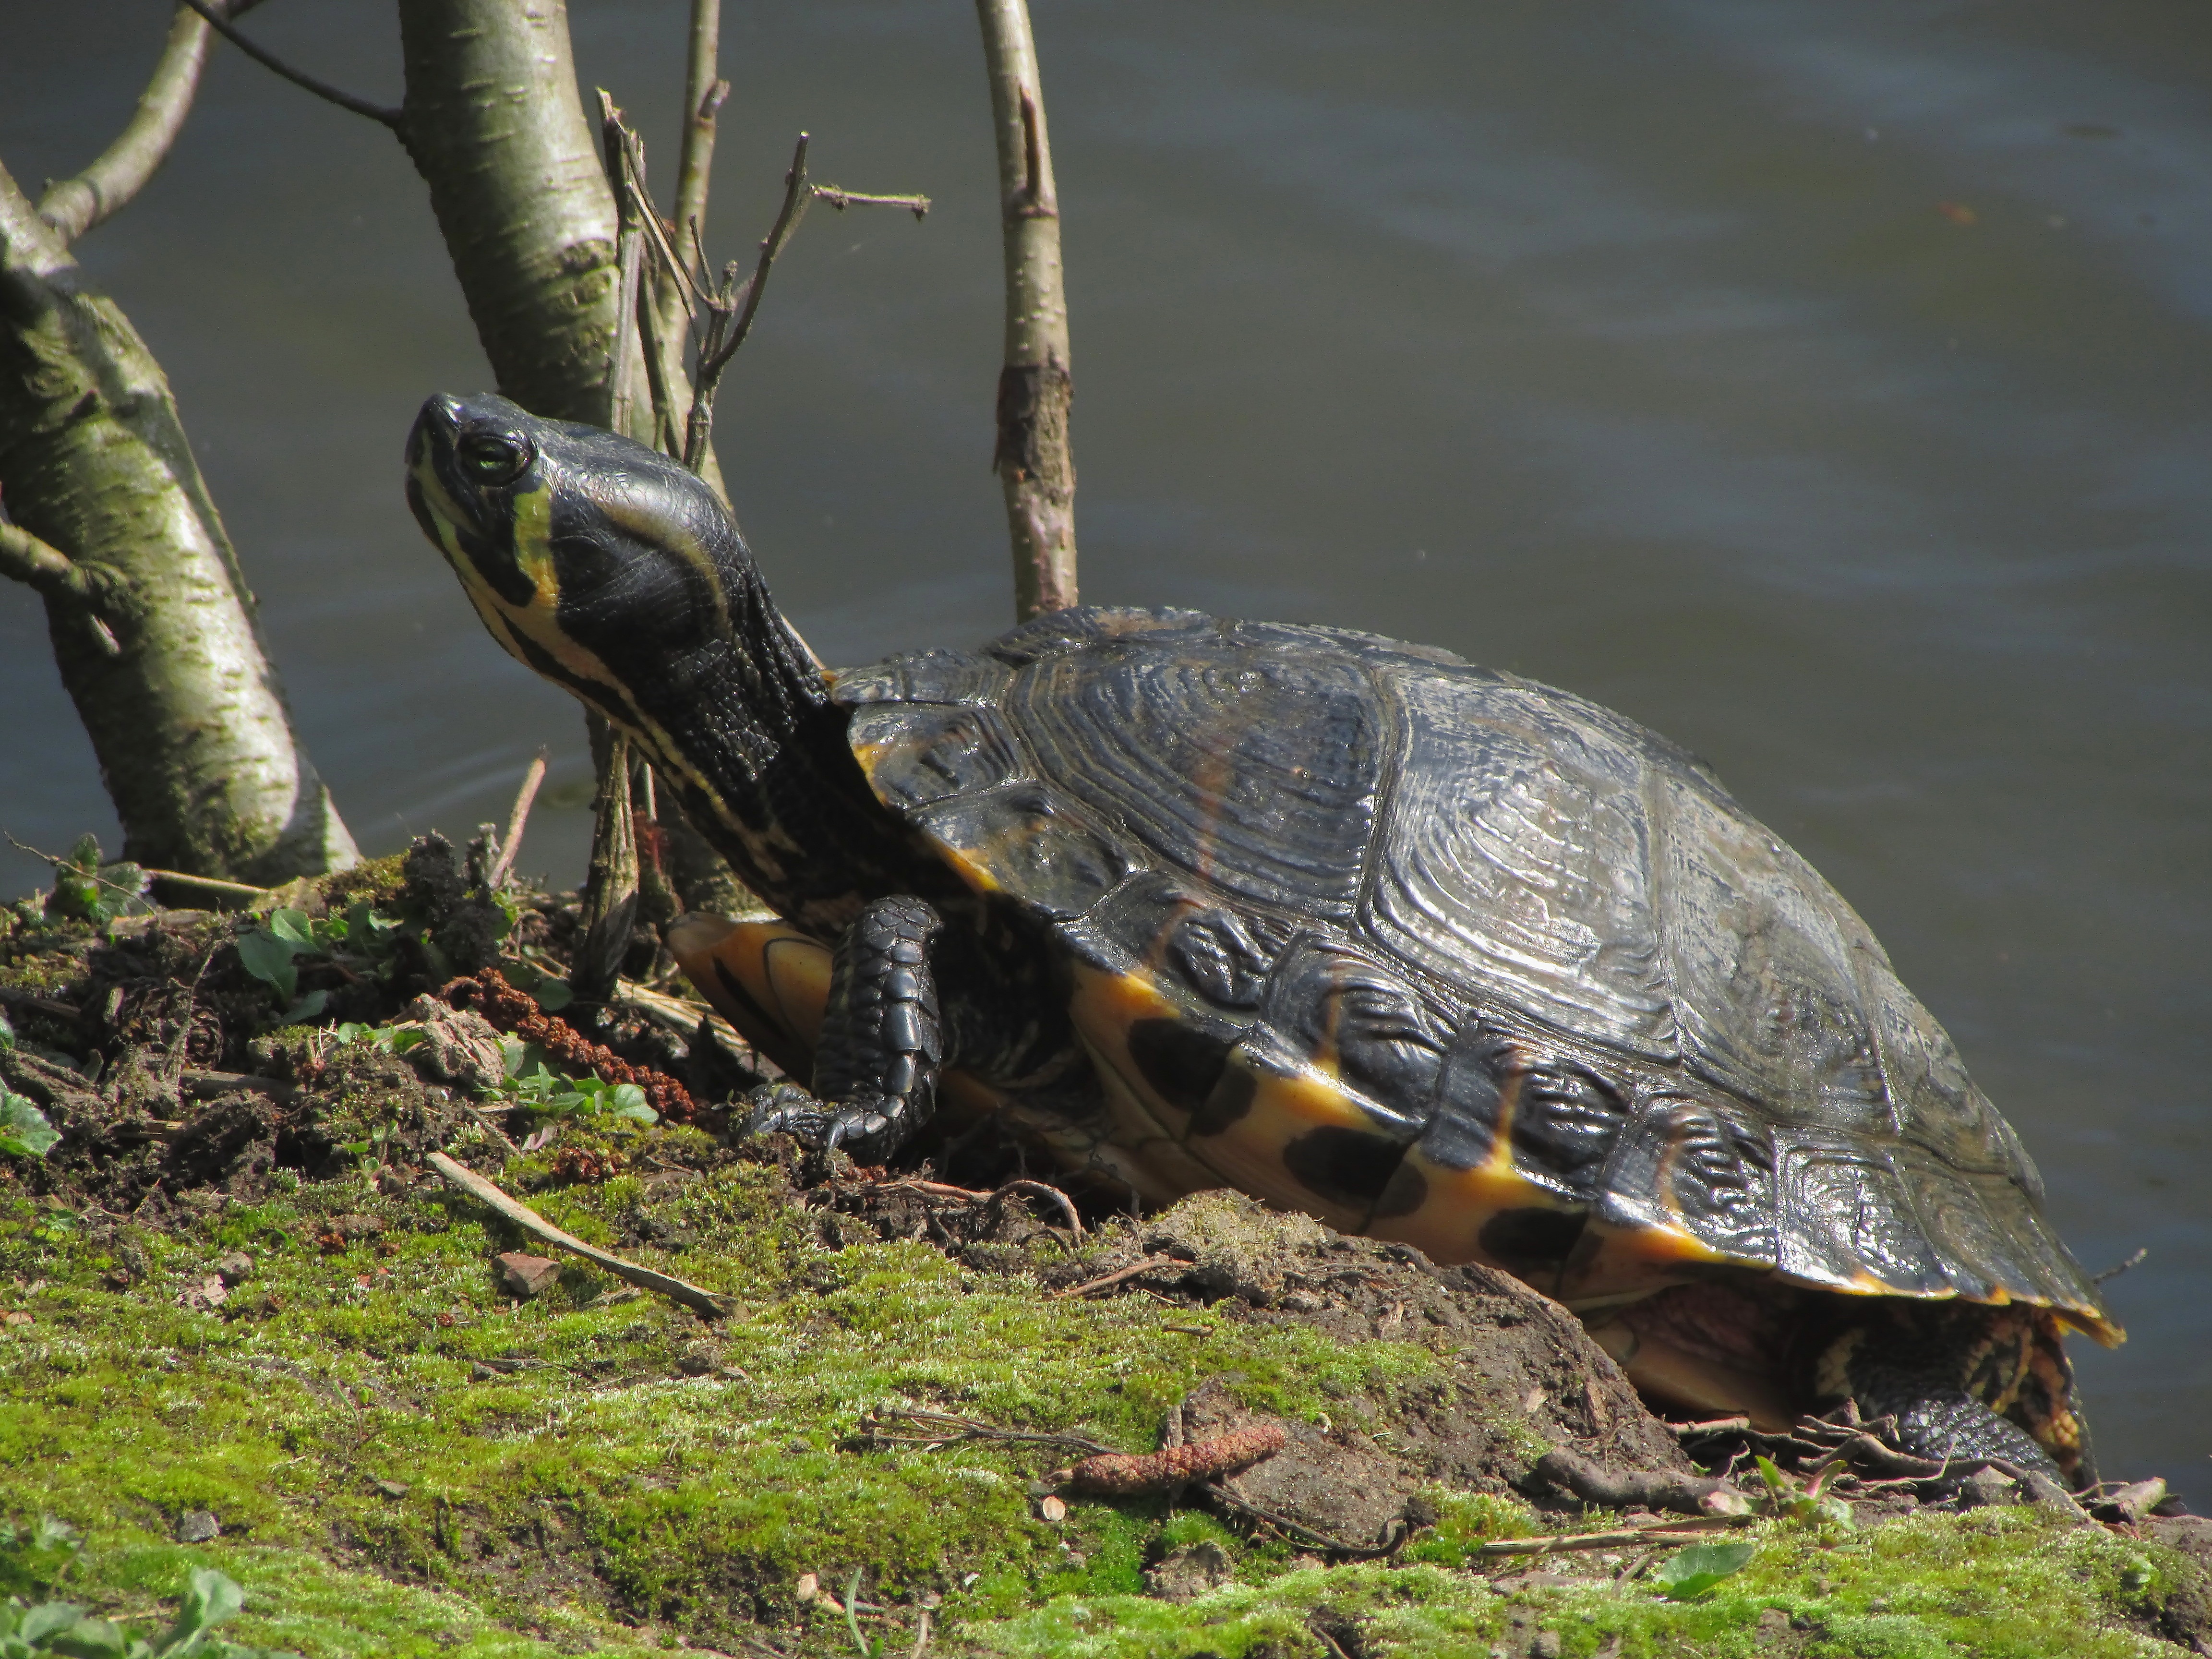
animal, wildlife, turtle, reptile, fauna, creature, box turtle, panzer, tortoise shell, armored, water turtle, on the water, emydidae